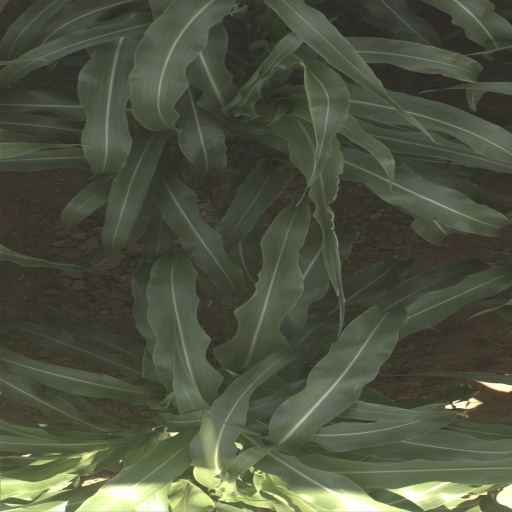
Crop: sorghum